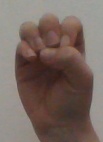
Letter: ha